Bhabha Atomic Research Centre

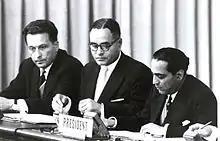
Bhabha (right) at the International Conference on the Peaceful Uses of Atomic Energy in Geneva, Switzerland, 20 August 1955

When Bhabha realised that technology development for the atomic energy programme could no longer be carried out within TIFR he proposed to the government to build a new laboratory entirely devoted to this purpose. For this purpose, 1200 acres of land was acquired at Trombay from the Bombay Government. Thus the Atomic Energy Establishment Trombay (AEET) started functioning in 1954. The same year the Department of Atomic Energy (DAE) was also established.